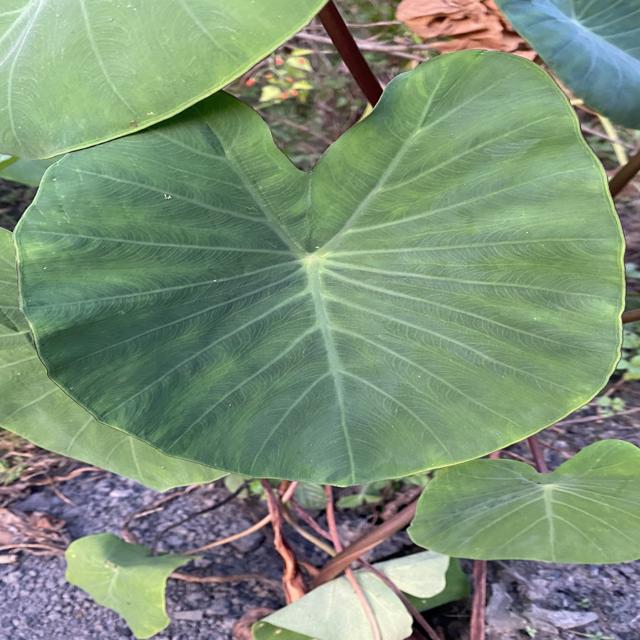
Label: Healthy